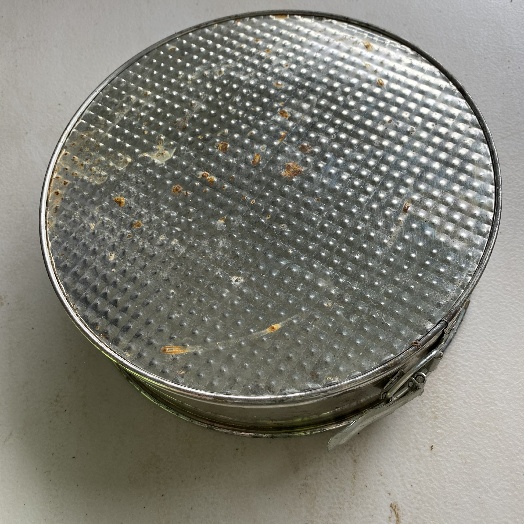
Label: Metal